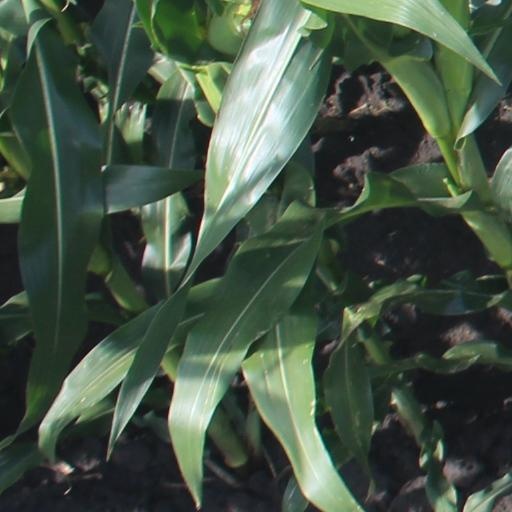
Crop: maize; corn